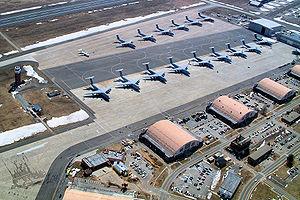
Westover Air Force Base est une base de l'Air Force Reserve Command de l'United States Air Force situé près de la ville de Springfield dans l'État du Massachusetts.